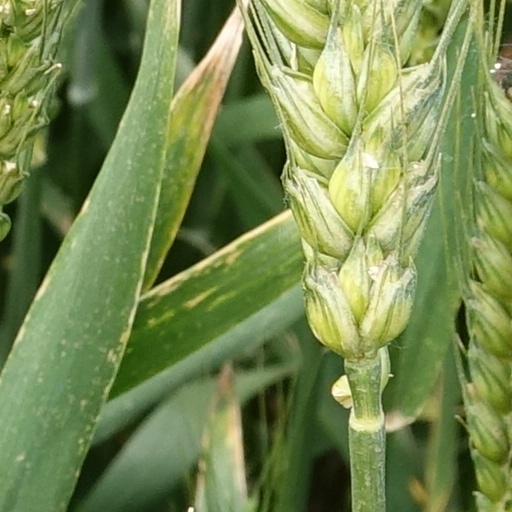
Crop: wheat